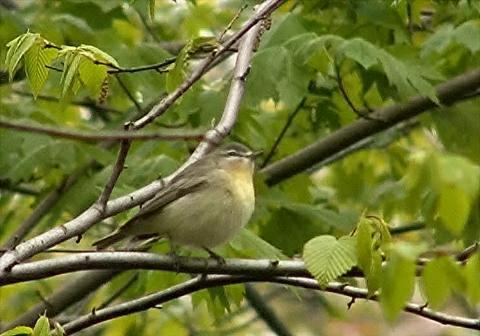
A photo of a philadelphia vireo